Thakazhi Sivasankara Pillai

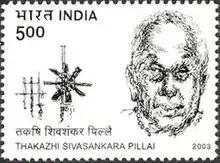
Pillai on a 2003 stamp of India

Pillai received the Sahitya Akademi Award in 1957 for the love epic, "Chemmeen". Kerala Sahitya Akademi selected "Enippadikal" for their annual award for novels in 1965. His Novel, Kayar was selected for the Vayalar Award in 1984, and he received the highest Indian literary award, Njanapeedam in 1984 and a year later, the Government of India awarded him the third highest civilian honour of the Padma Bhushan. In 1986 he was conferred with an honorary doctorate (D.Litt) by University of Kerala. Sahitya Akademi elected him as a distinguished fellow in 1989; he had already been a distinguished fellow of the Kerala Sahitya Akademi by then. In 1994, the Government of Kerala awarded him Ezhuthachan Puraskaram, their highest literary honour. In 1996 he was awarded an honorary doctorate (D.Litt) by Mahatma Gandhi University. India Post issued a commemorative postage stamp depicting his image in 2003, under the "Jnanapith Award Winners" series. Sahitya Akademi commissioned a documentary film on the life of Pillai to be made and M. T. Vasudevan Nair made Thakazhi, a documentary film of 57 minutes length, which was released a year before Pillai's death in 1998. The Government of Kerala acquired Sankaramanagala, the ancestral home of Pillai, in 2000 and a museum, "Thakazhi Memorial Museum" was set up in 2001, honoring the writer's memory.